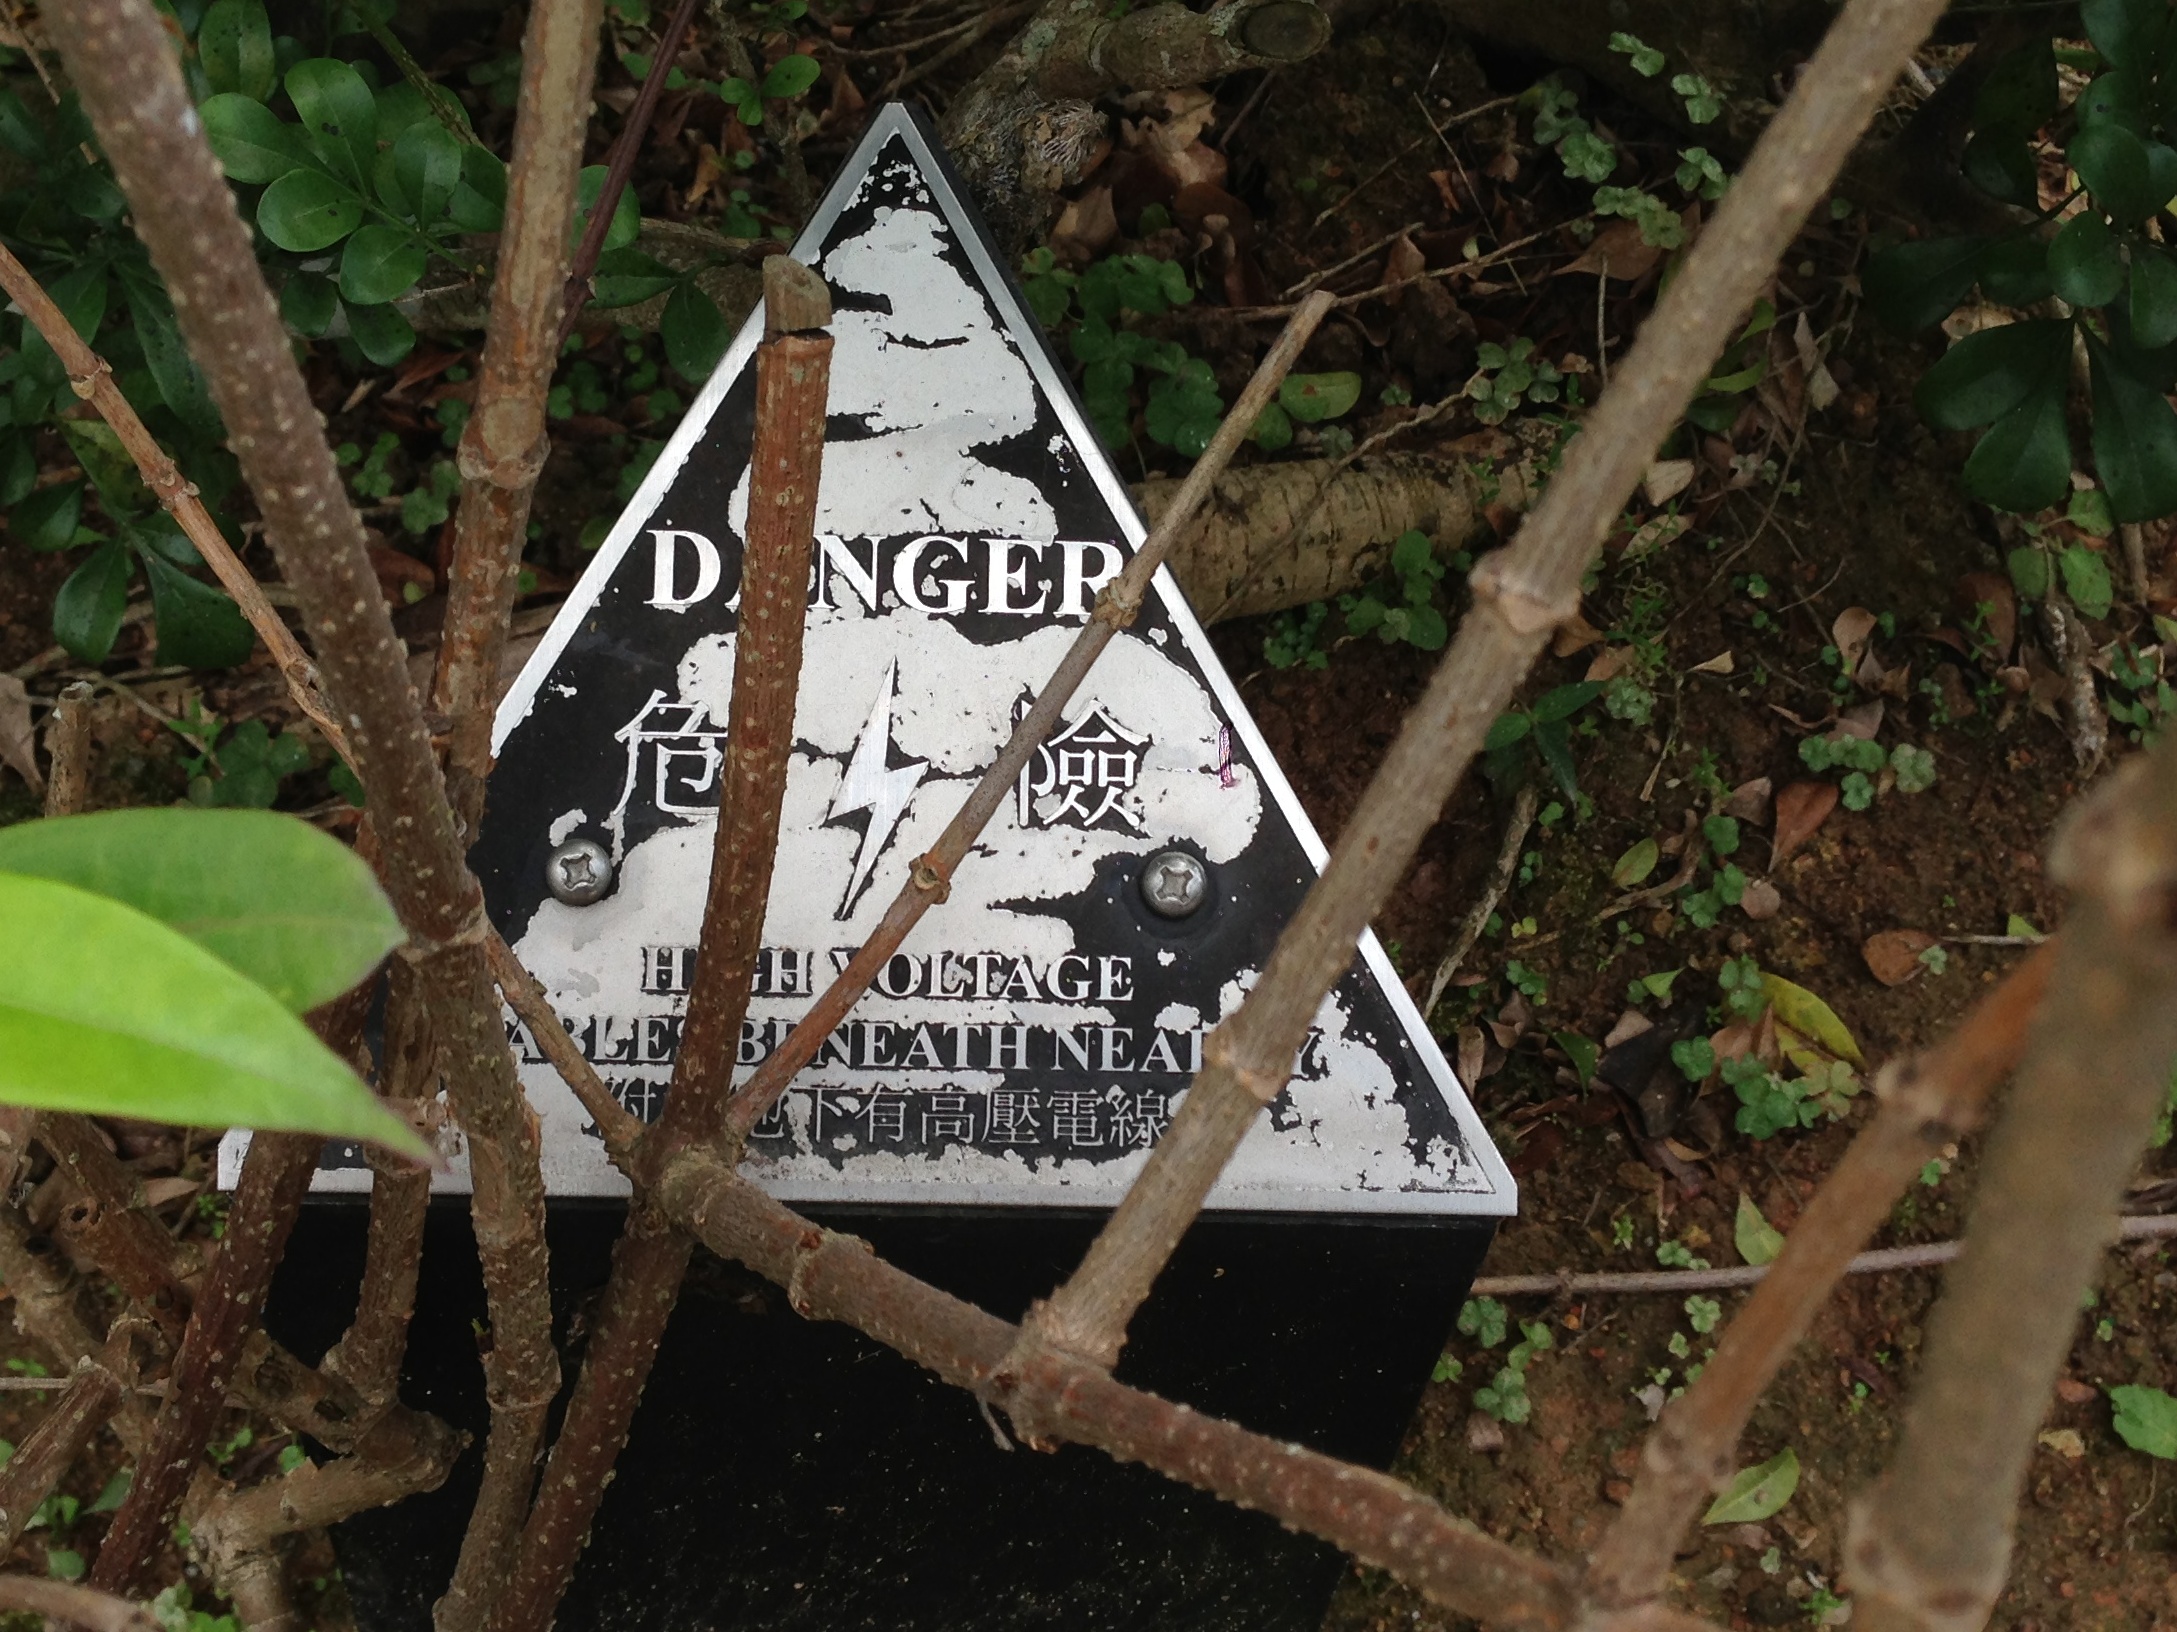
tree, forest, leaf, jungle, insect, soil, habitat